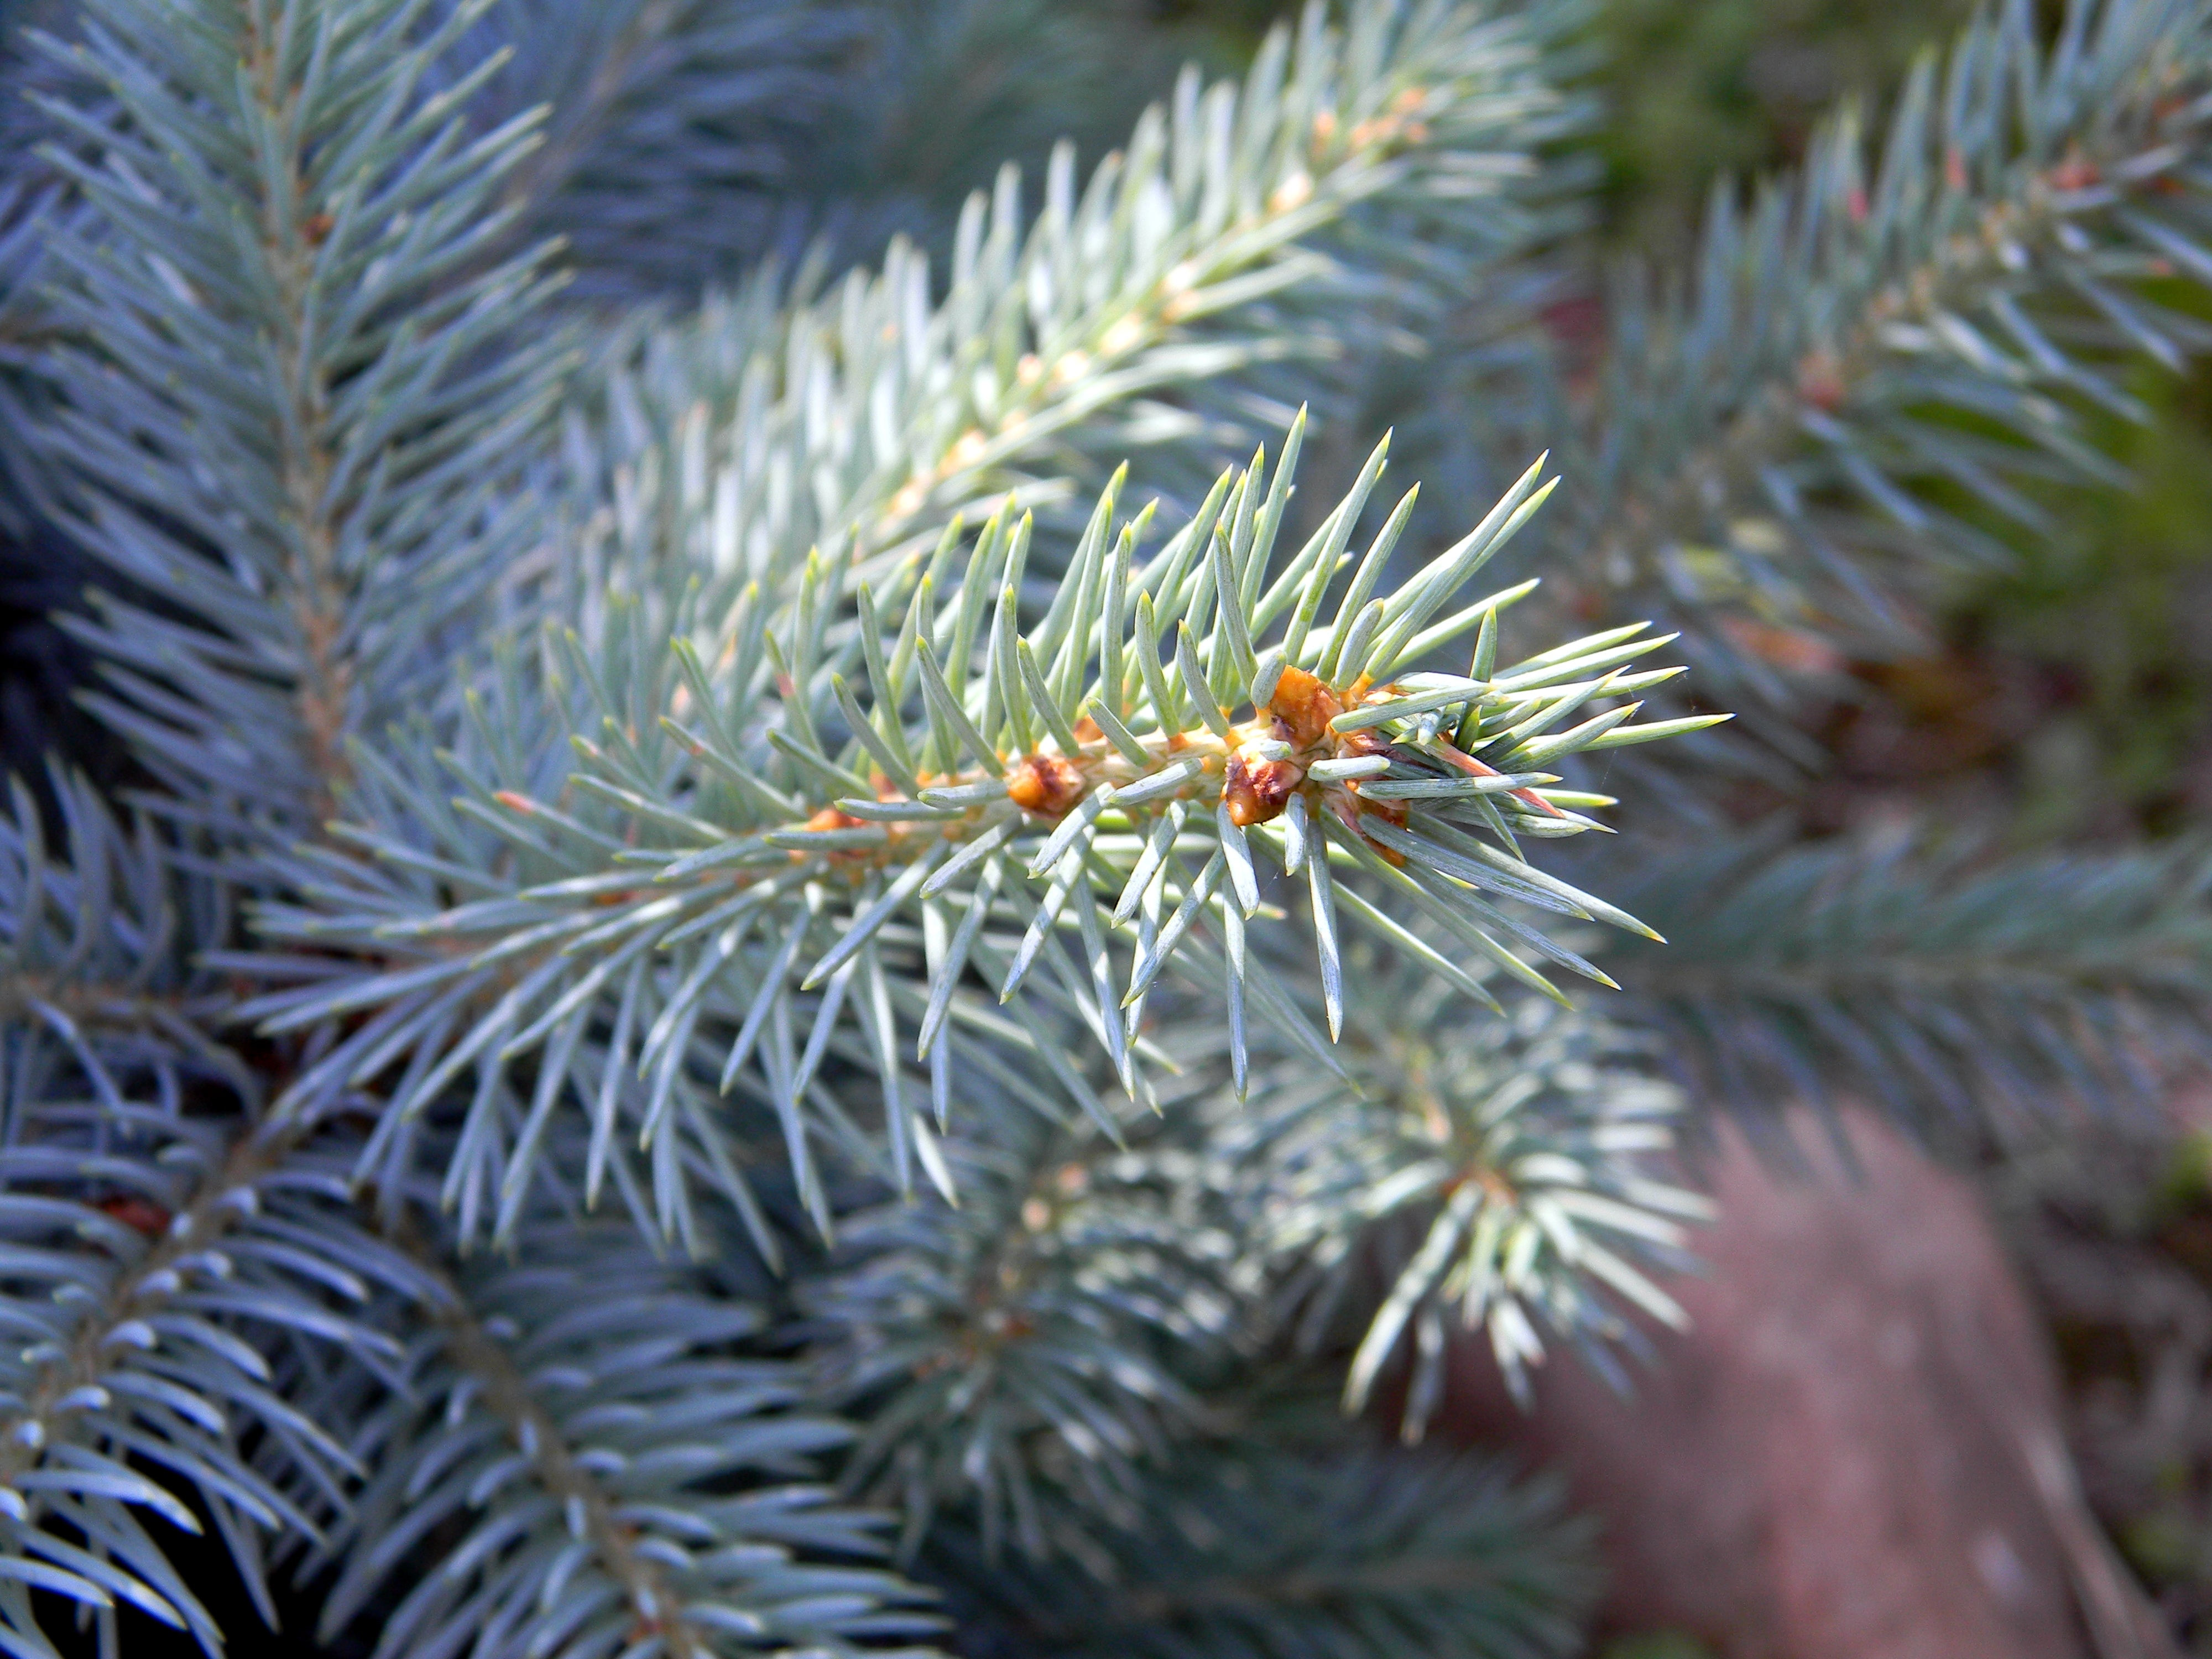
tree, forest, branch, plant, flower, green, macro, evergreen, botany, fir, flora, christmas tree, twig, conifer, outdoors, spruce, needles, larch, greens, scratchy, pine family, woody plant, land plant, thorns spines and prickles